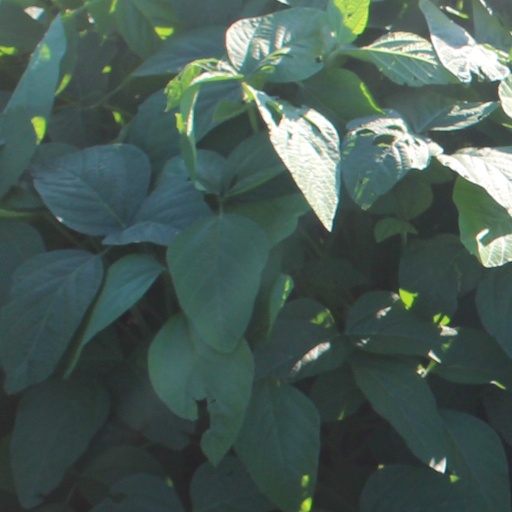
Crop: soybean